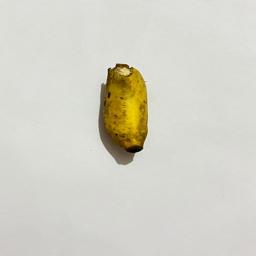
Banana variety: Sabri Kola